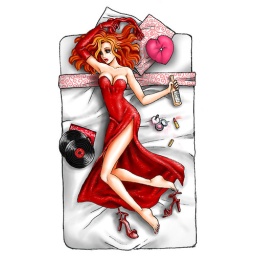
girl in bed